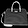
Label: Bag